Music of Chrono Cross

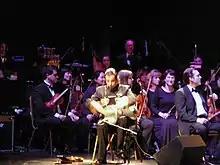
Rony Barrak during the "Chrono" symphonic suite at the "Play!" concert

Mitsuda has personally arranged versions of music from "Chrono Cross" for "Play! A Video Game Symphony" video game music concerts in 2006. Music from the game has also been performed in other video game concert tours such as the Video Games Live concert series and in concerts by the Eminence Orchestra. Music from "Chrono Trigger" and "Cross" made up one fourth of the music in the "Symphonic Fantasies" concerts in Leipzig in September 2009 which were produced by the creators of the "Symphonic Game Music Concert" series and conducted by Arnie Roth. The concerts featured a suite of music from both games interspersed together with the songs from "Cross" comprising "Scars of Time", "Gale", "Brink of Death", and "Prisoners of Fate". A suite comprising music from "Chrono Trigger" and "Cross" was performed at the "Press Start -Symphony of Games- 2008" concerts in Tokyo and Shanghai. "Scars of Time" was played at the "Fantasy Comes Alive" concert in Singapore on April 30, 2010. A set of three concerts titled "Radical Dreamers" were performed in Tokyo, Osaka, and Aichi on November 3, 16 and 17, 2019, to celebrate the game's 20th anniversary. Sheet music for "Chrono Cross" tracks arranged for both solo guitar and guitar duets has been released by Procyon Studio.